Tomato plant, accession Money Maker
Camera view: horizontal (90 deg, fisheye); turntable rotation: 150 degrees
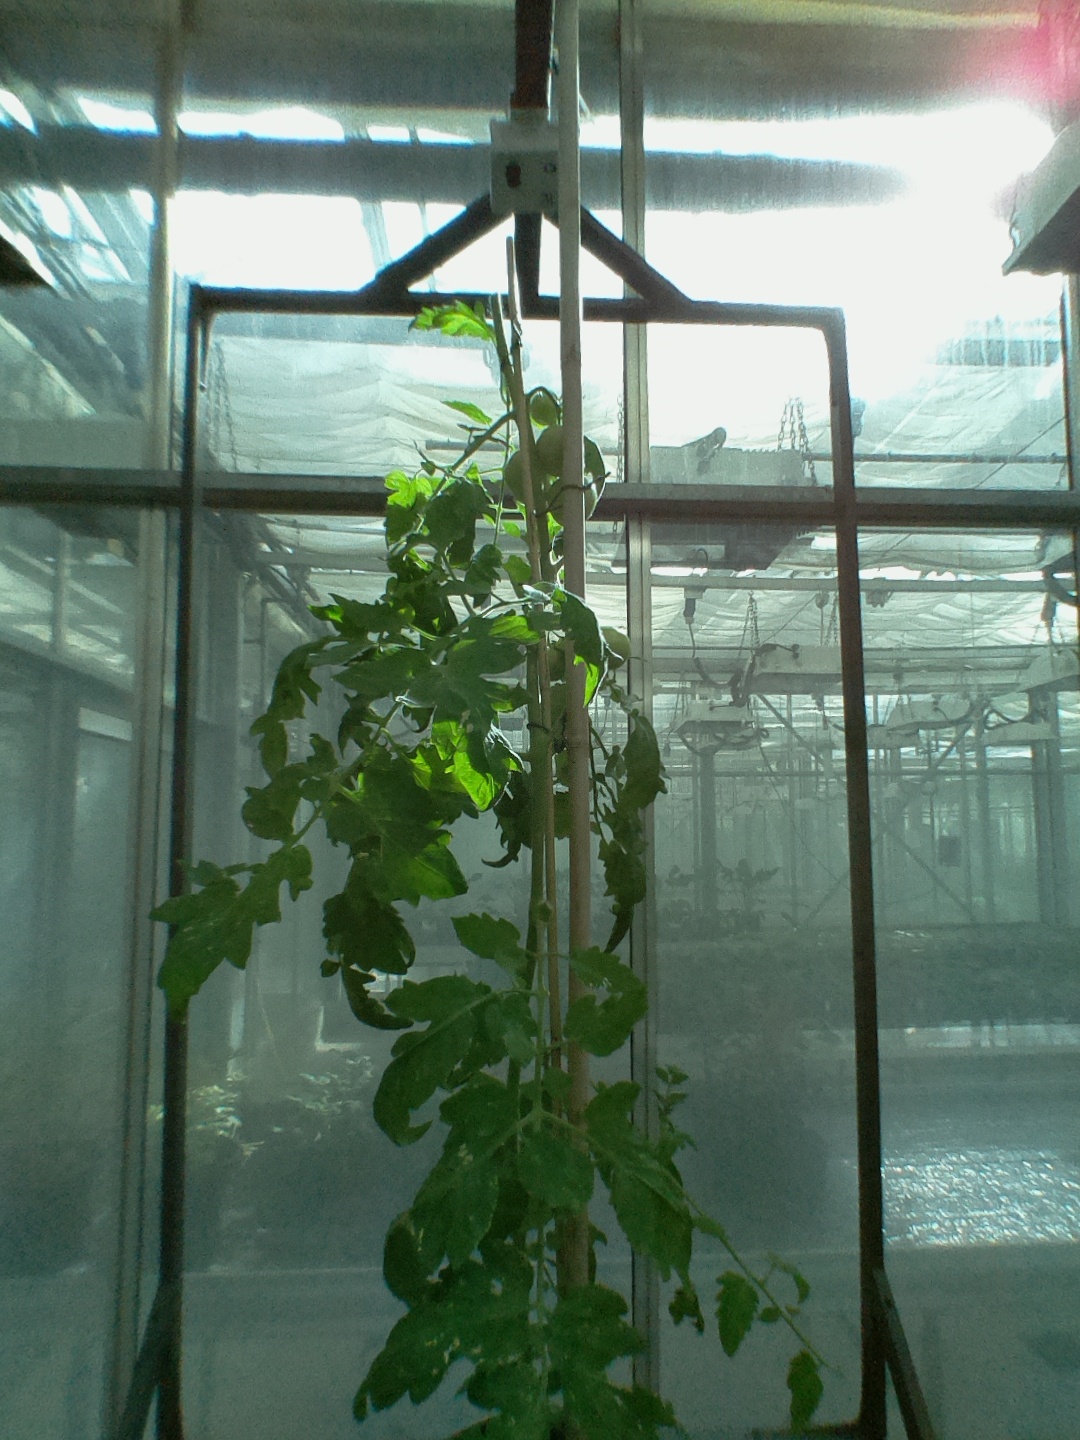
BBCH growth stage 72: 20%-30% of final fruit size